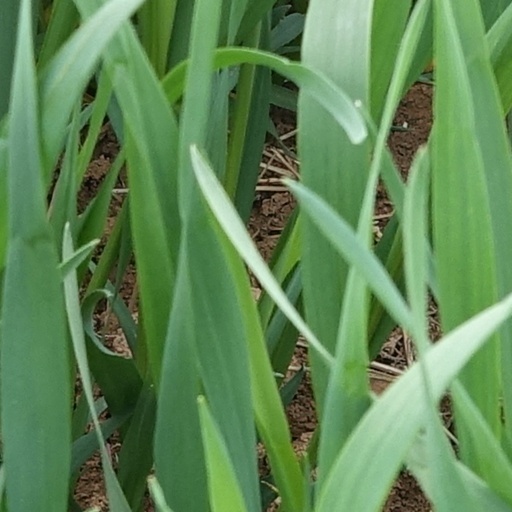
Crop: wheat